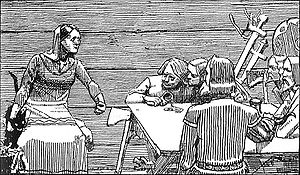
Gunhild Kongemor / Enke
Gunhild hidser sine sønner til onde gerninger. Tegnet af Christian Krohg.
Gunhild Kongemor var en norsk dronning, gift med kong Erik Blodøkse.